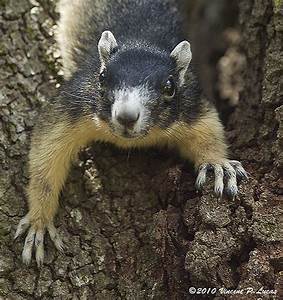
Label: squirrel